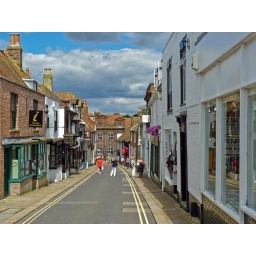
I stood in the road to take this street scene in Rye......no cars, the double yellow lines say it all !